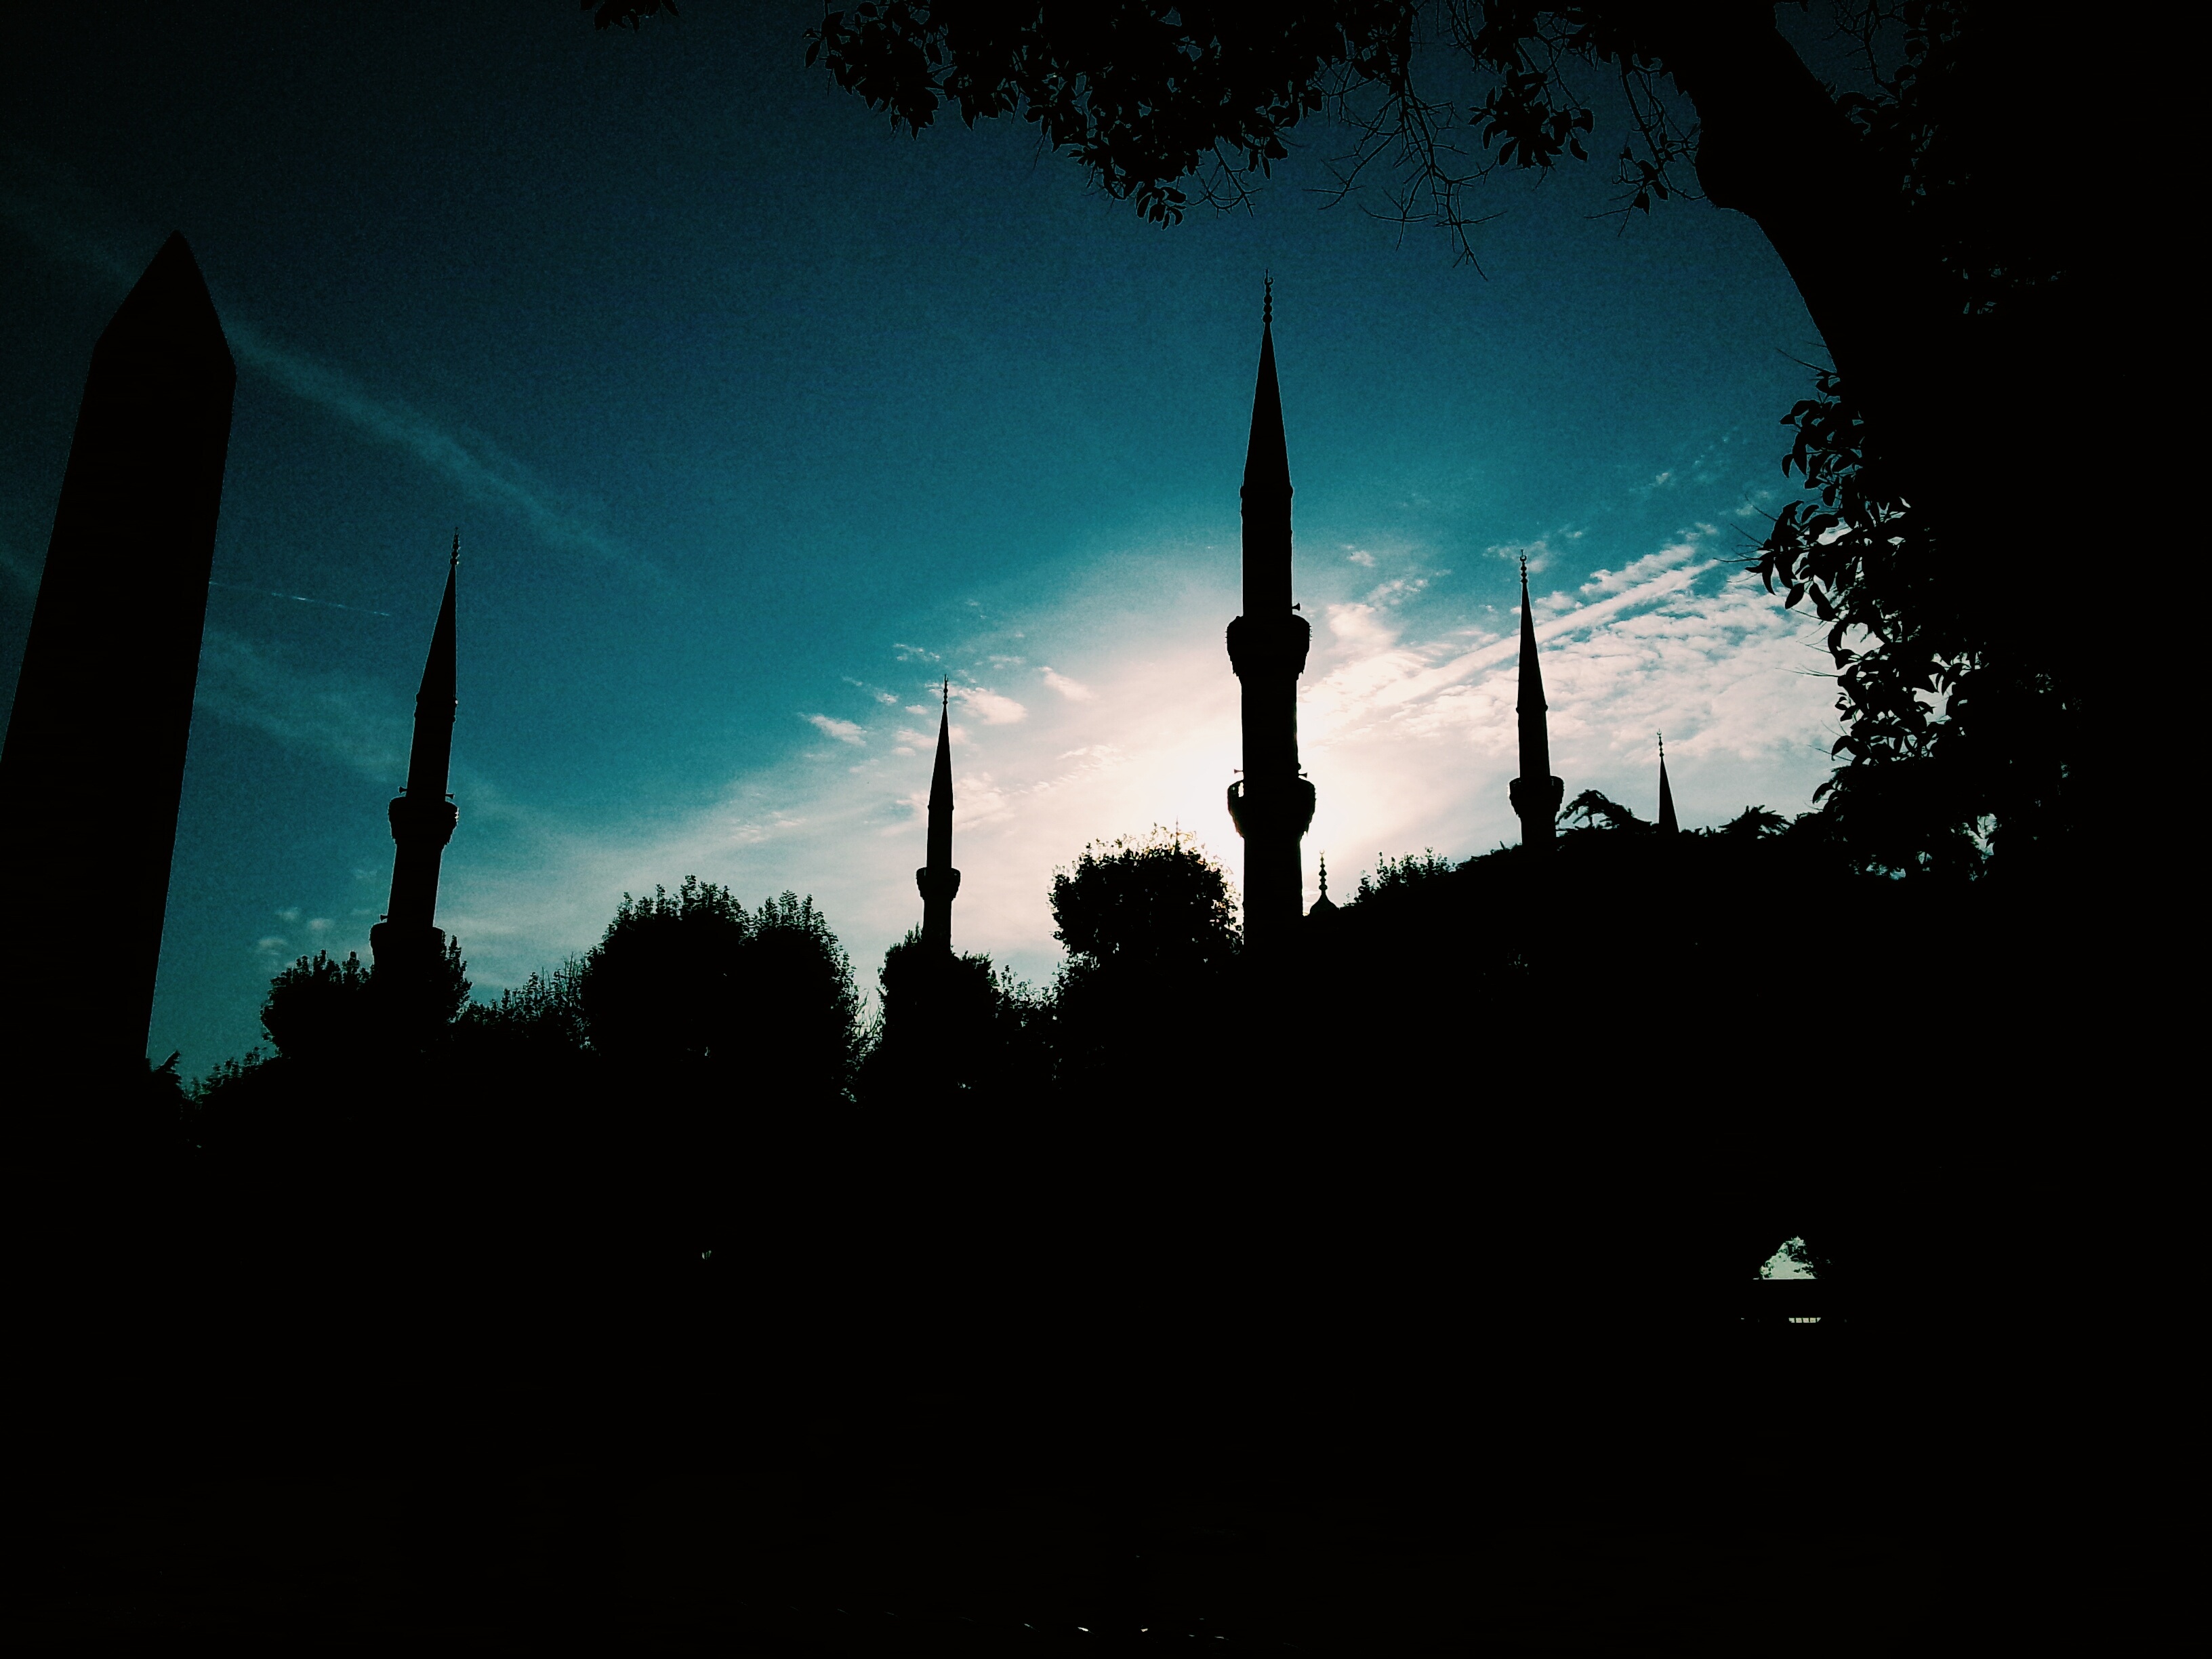
silhouette, light, cloud, sky, night, sunlight, morning, dawn, atmosphere, dusk, evening, darkness, moonlight, screenshot, atmosphere of earth, computer wallpaper